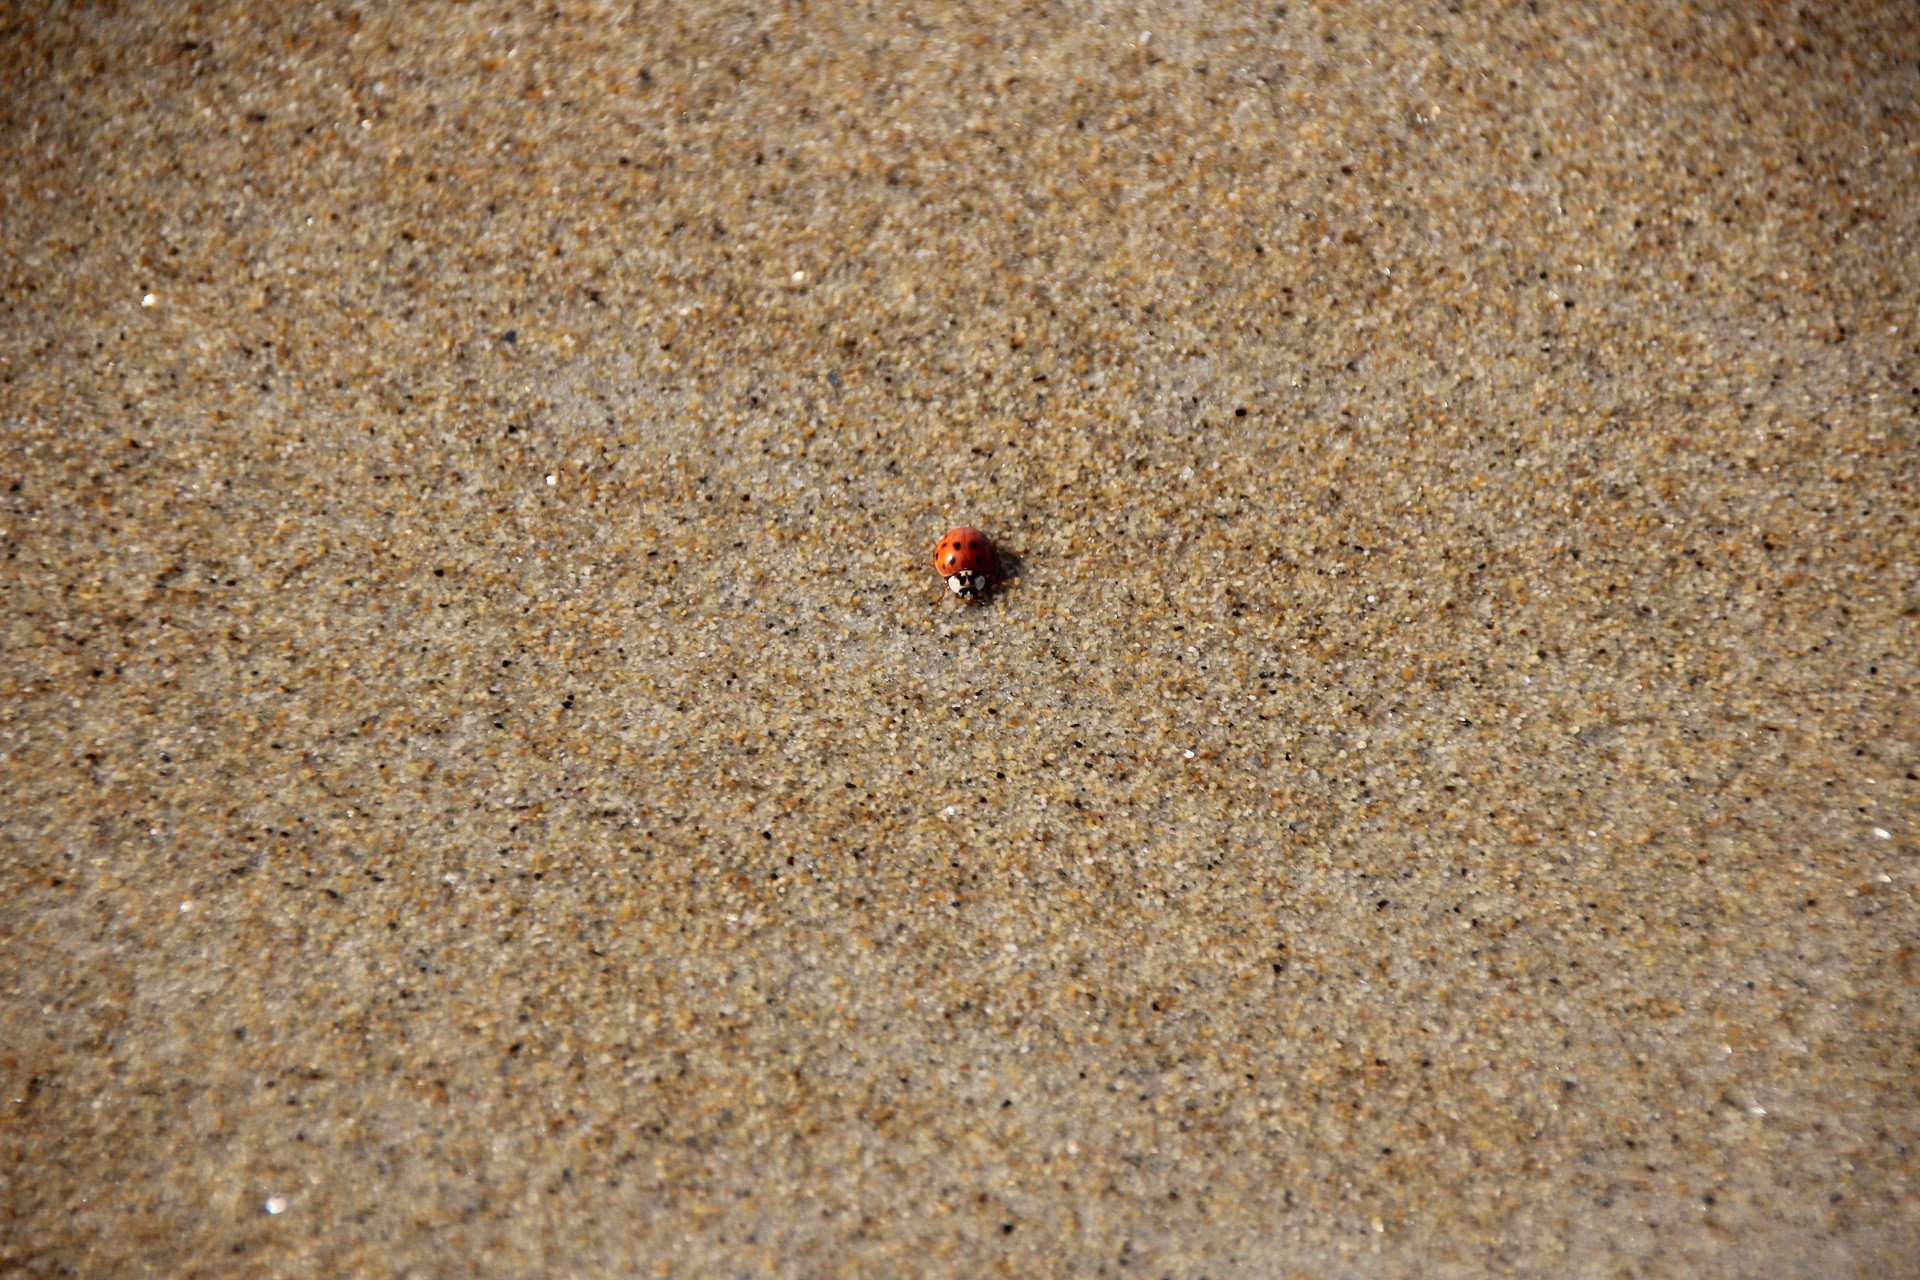
beach, sand, insect, soil, bug, fauna, material, invertebrate, flooring, lady bug